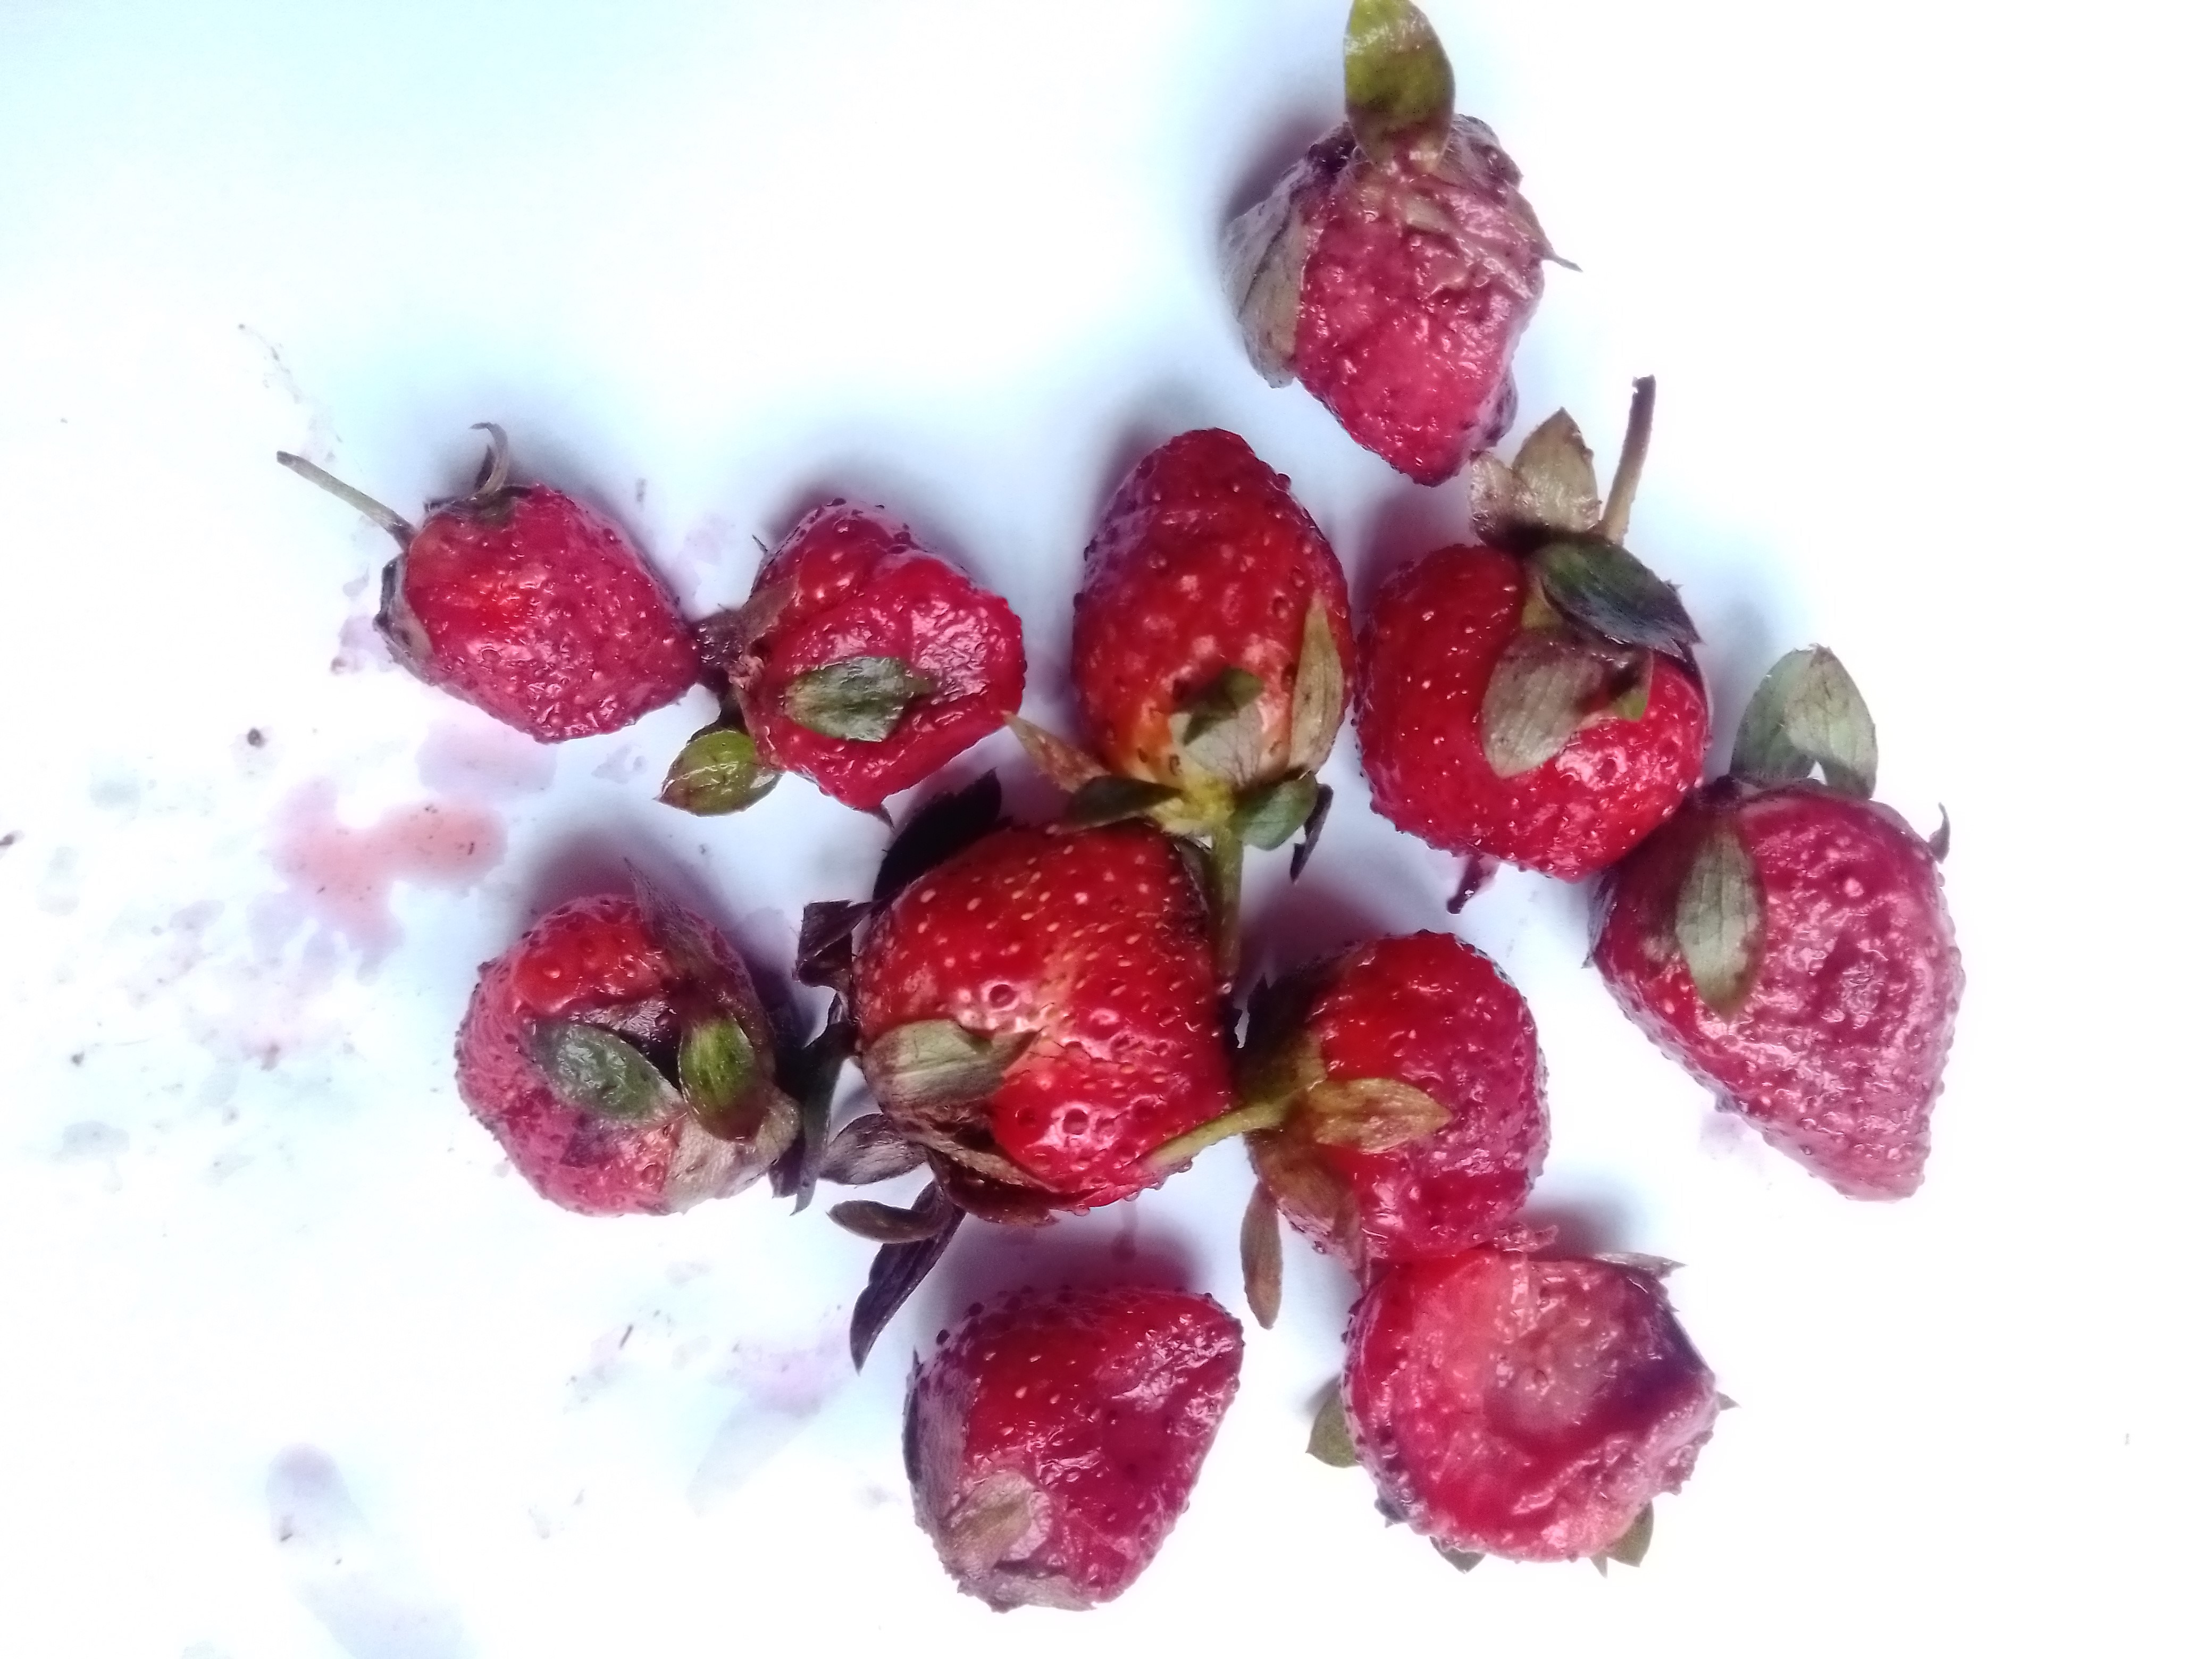
Fruit: strawberry
Condition: rotten